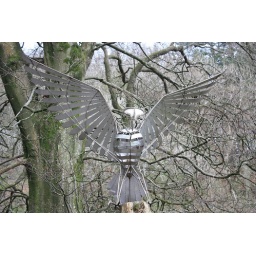
Metal Sculpture of an owl, in a forest up in the mountains of the windmere part of the lake district:)